Ruppia

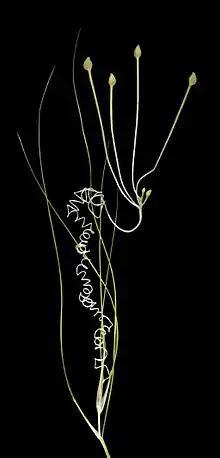
"Ruppia polycarpa"

Ruppia, also known as the widgeonweeds, ditch grasses or widgeon grass, is the only extant genus in the family Ruppiaceae, with 11 known species. These are aquatic plants widespread over much of the world. The genus name honours Heinrich Bernhard Rupp, a German botanist (1688–1719). They are widespread outside of frigid zones and the tropics.